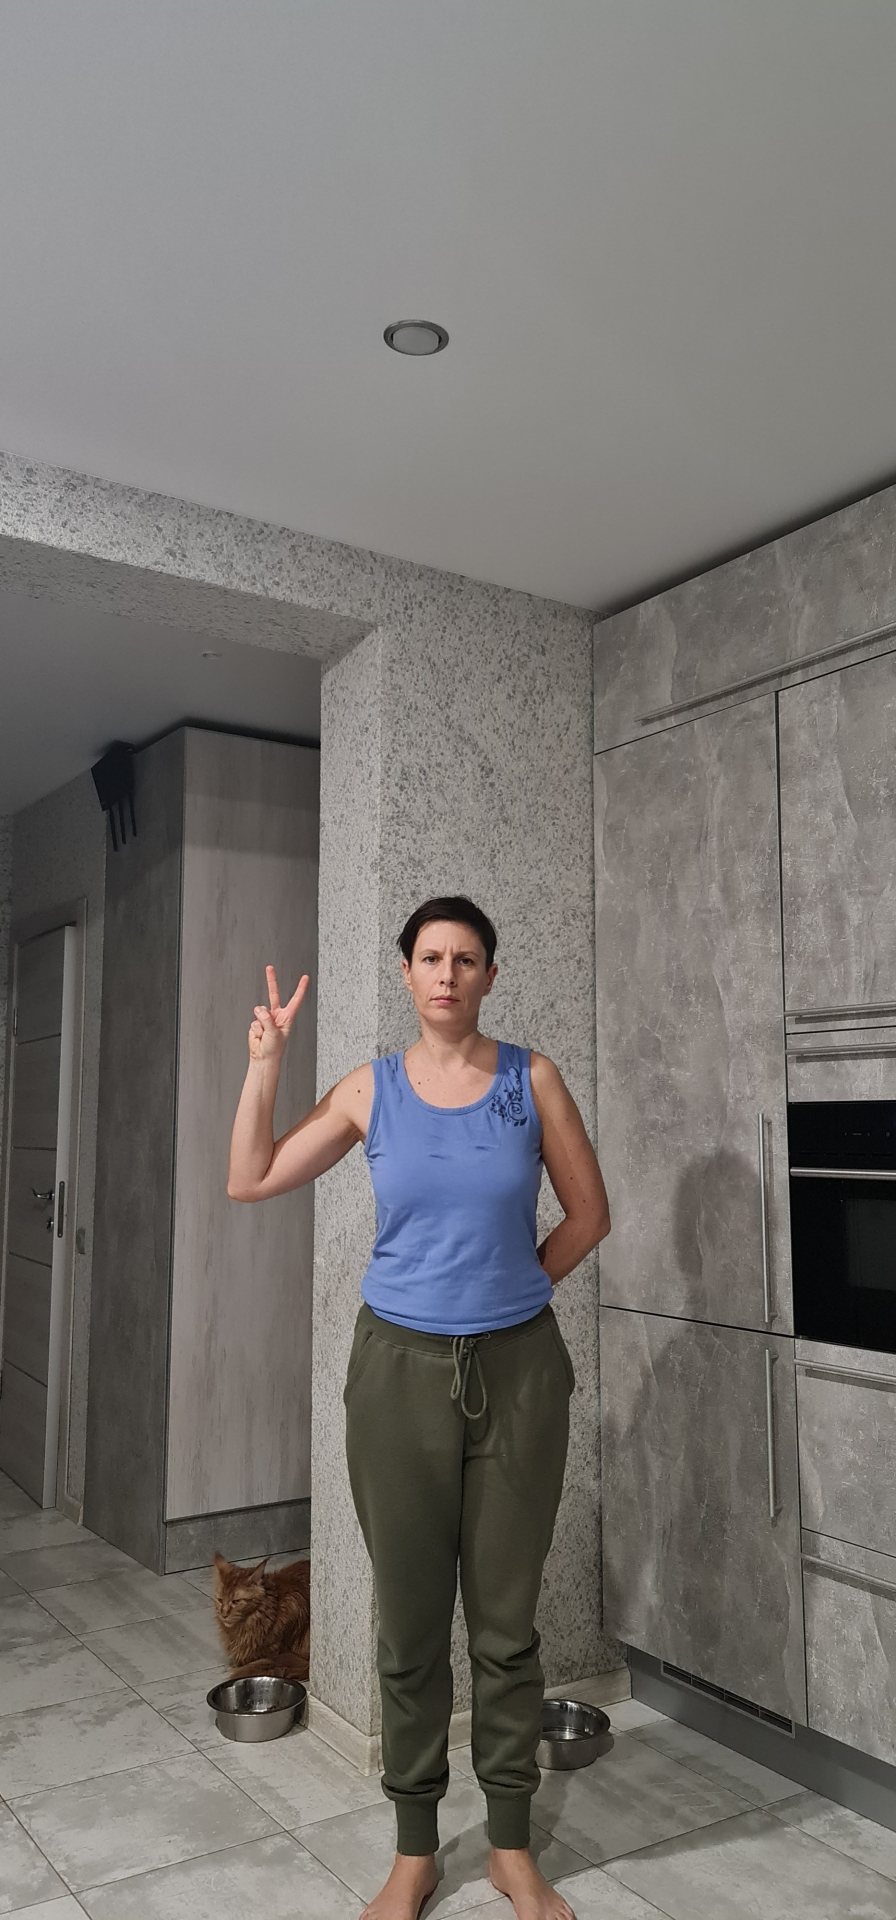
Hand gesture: peace